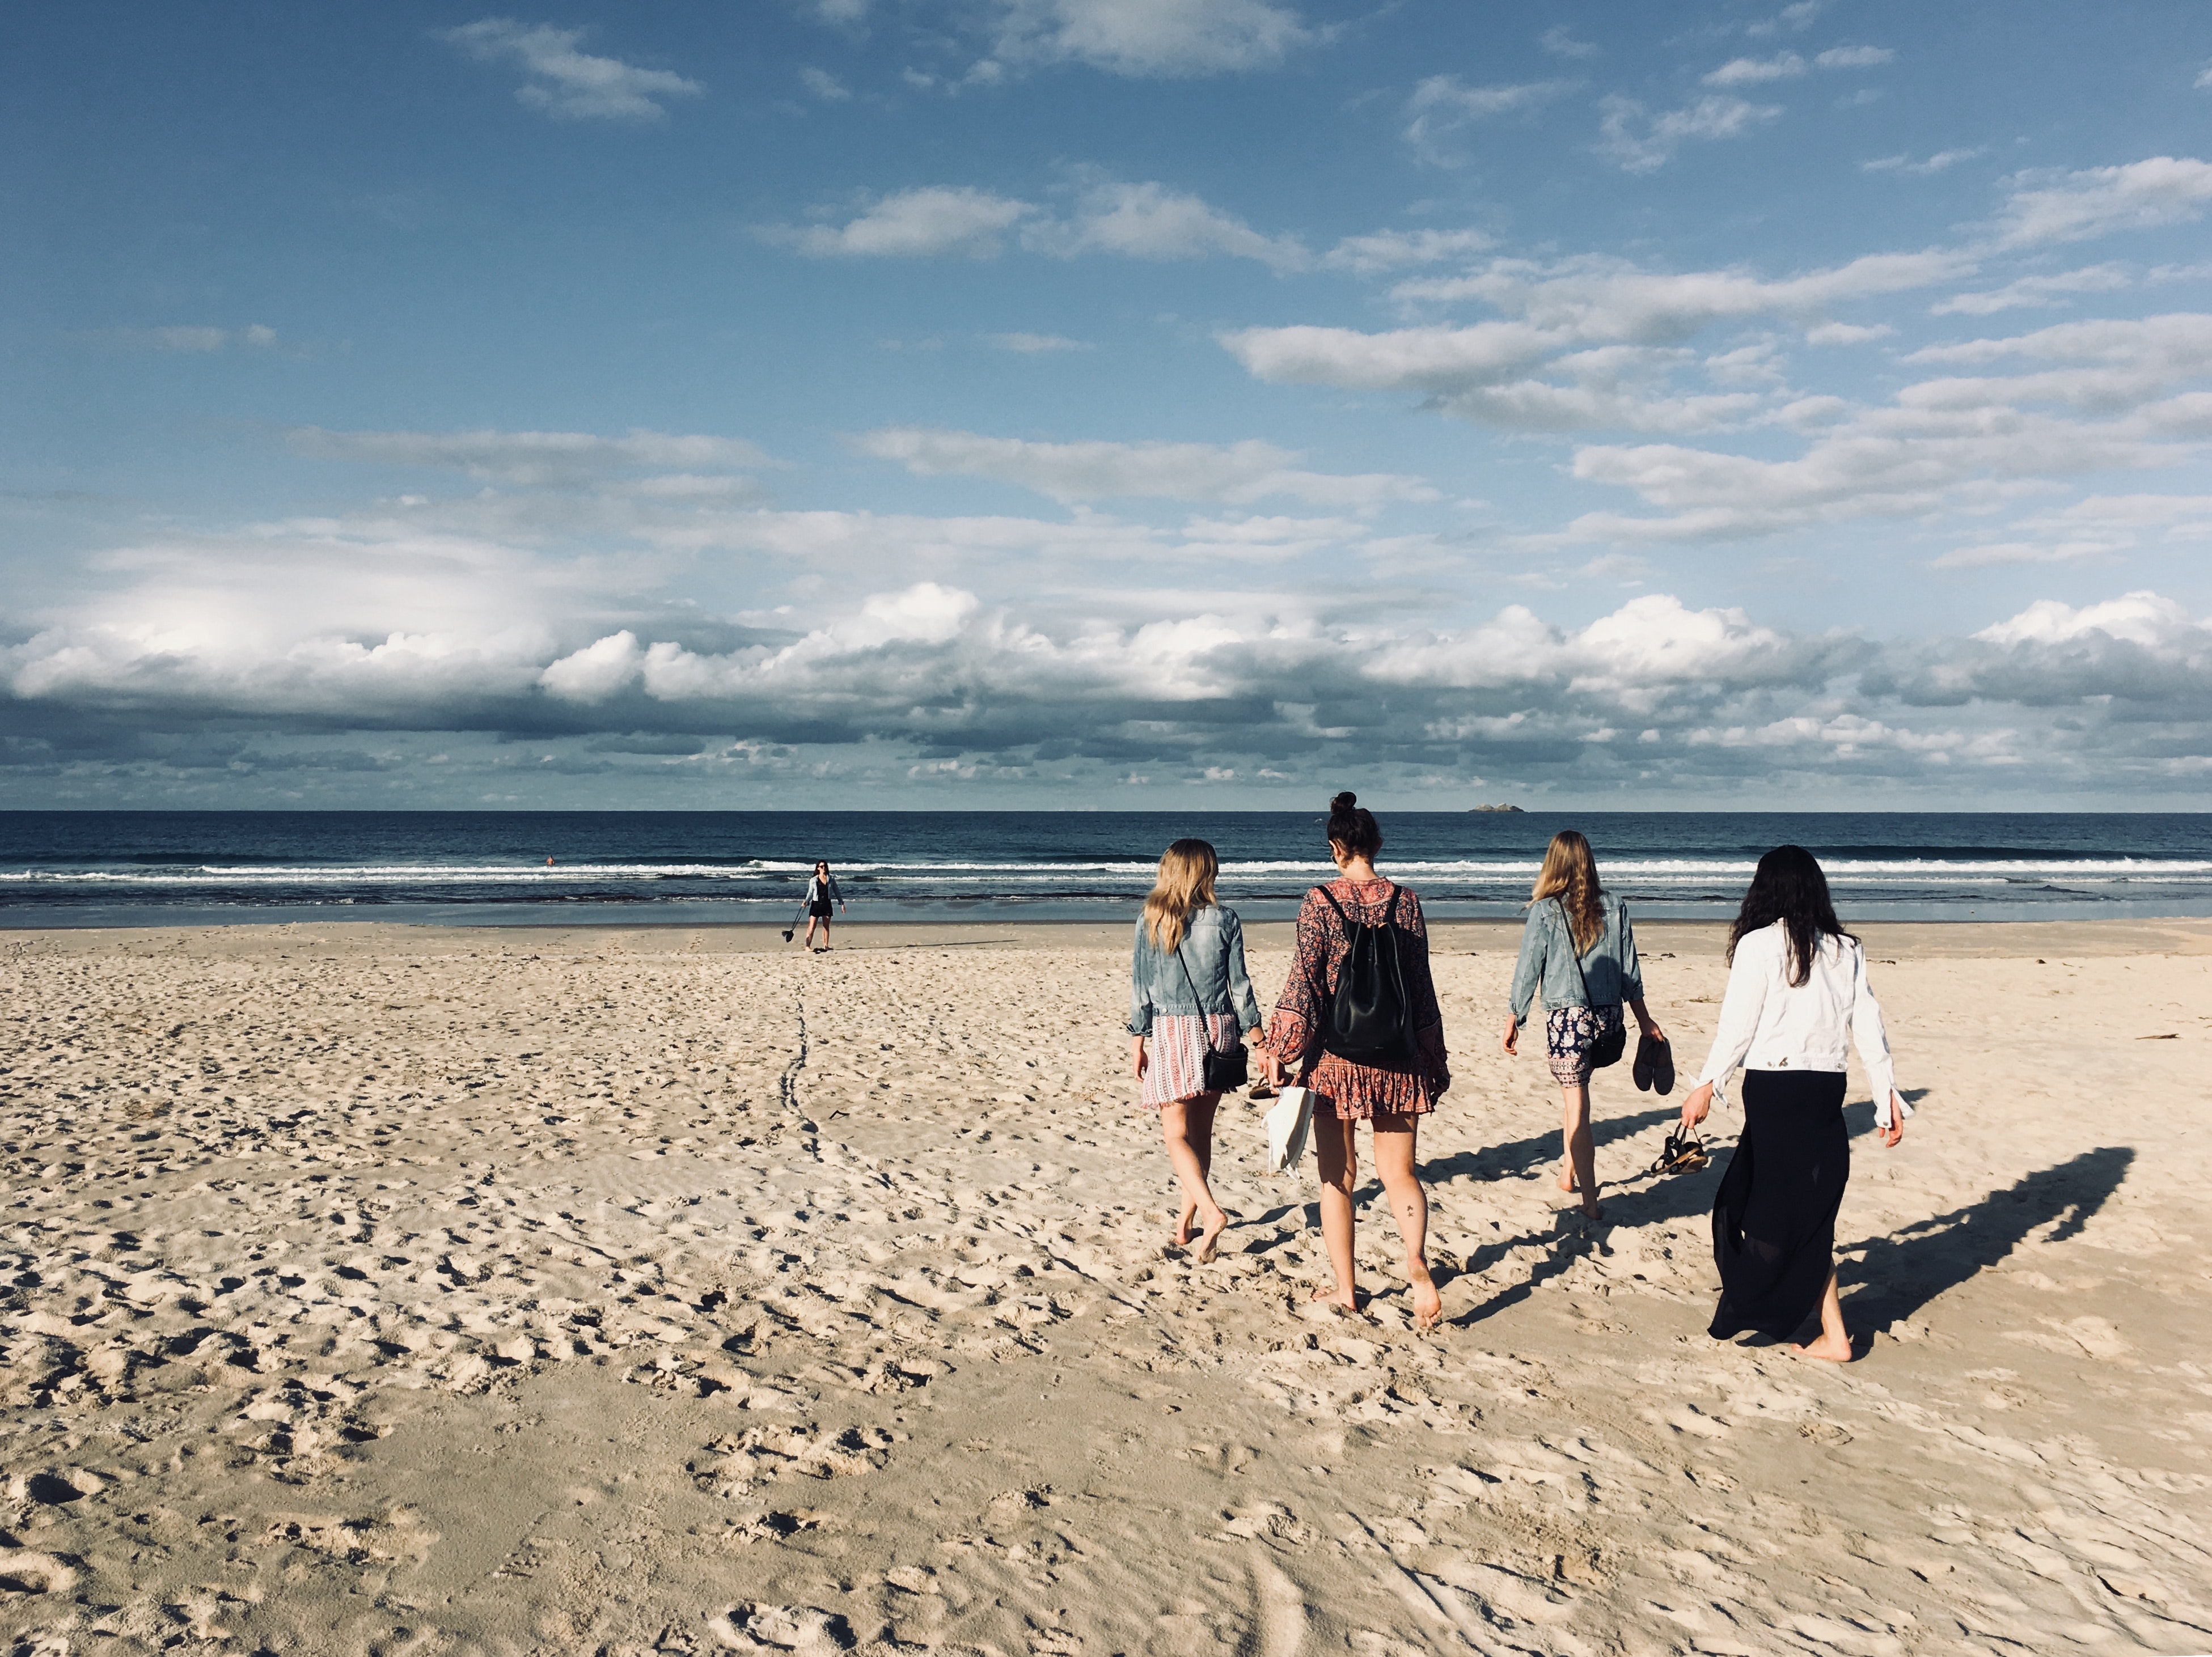
sea, beach, sky, coast, coastal and oceanic landforms, vacation, cloud, ocean, shore, sand, fun, tourism, summer, horizon, water, recreation